DPMM FC

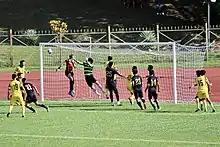

After leaving the Malaysia Super League, DPMM joined Singapore's S.League for the 2009 season, becoming the first team in the league to play their home matches outside Singapore at the Hassanal Bolkiah National Stadium. The club quickly made an impact on the Singapore football scene by winning the Singapore League Cup in June 2009. They defeated the SAFFC in the final on penalties after the match had ended in a 1–1 draw. However, on 30 September that year, FIFA suspended the Brunei Football Association for government interference in its affairs. This meant that teams from Brunei were no longer allowed to compete in tournaments run by other national member associations. The Football Association of Singapore appealed to FIFA to allow DPMM to finish the S.League season, but the appeal was rejected. The results of all DPMM's league matches for 2009 were therefore expunged.